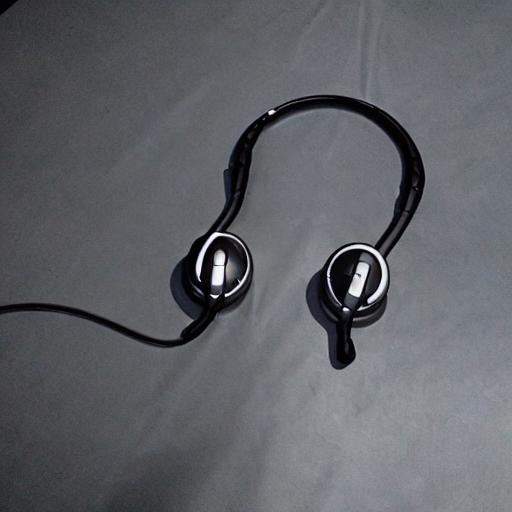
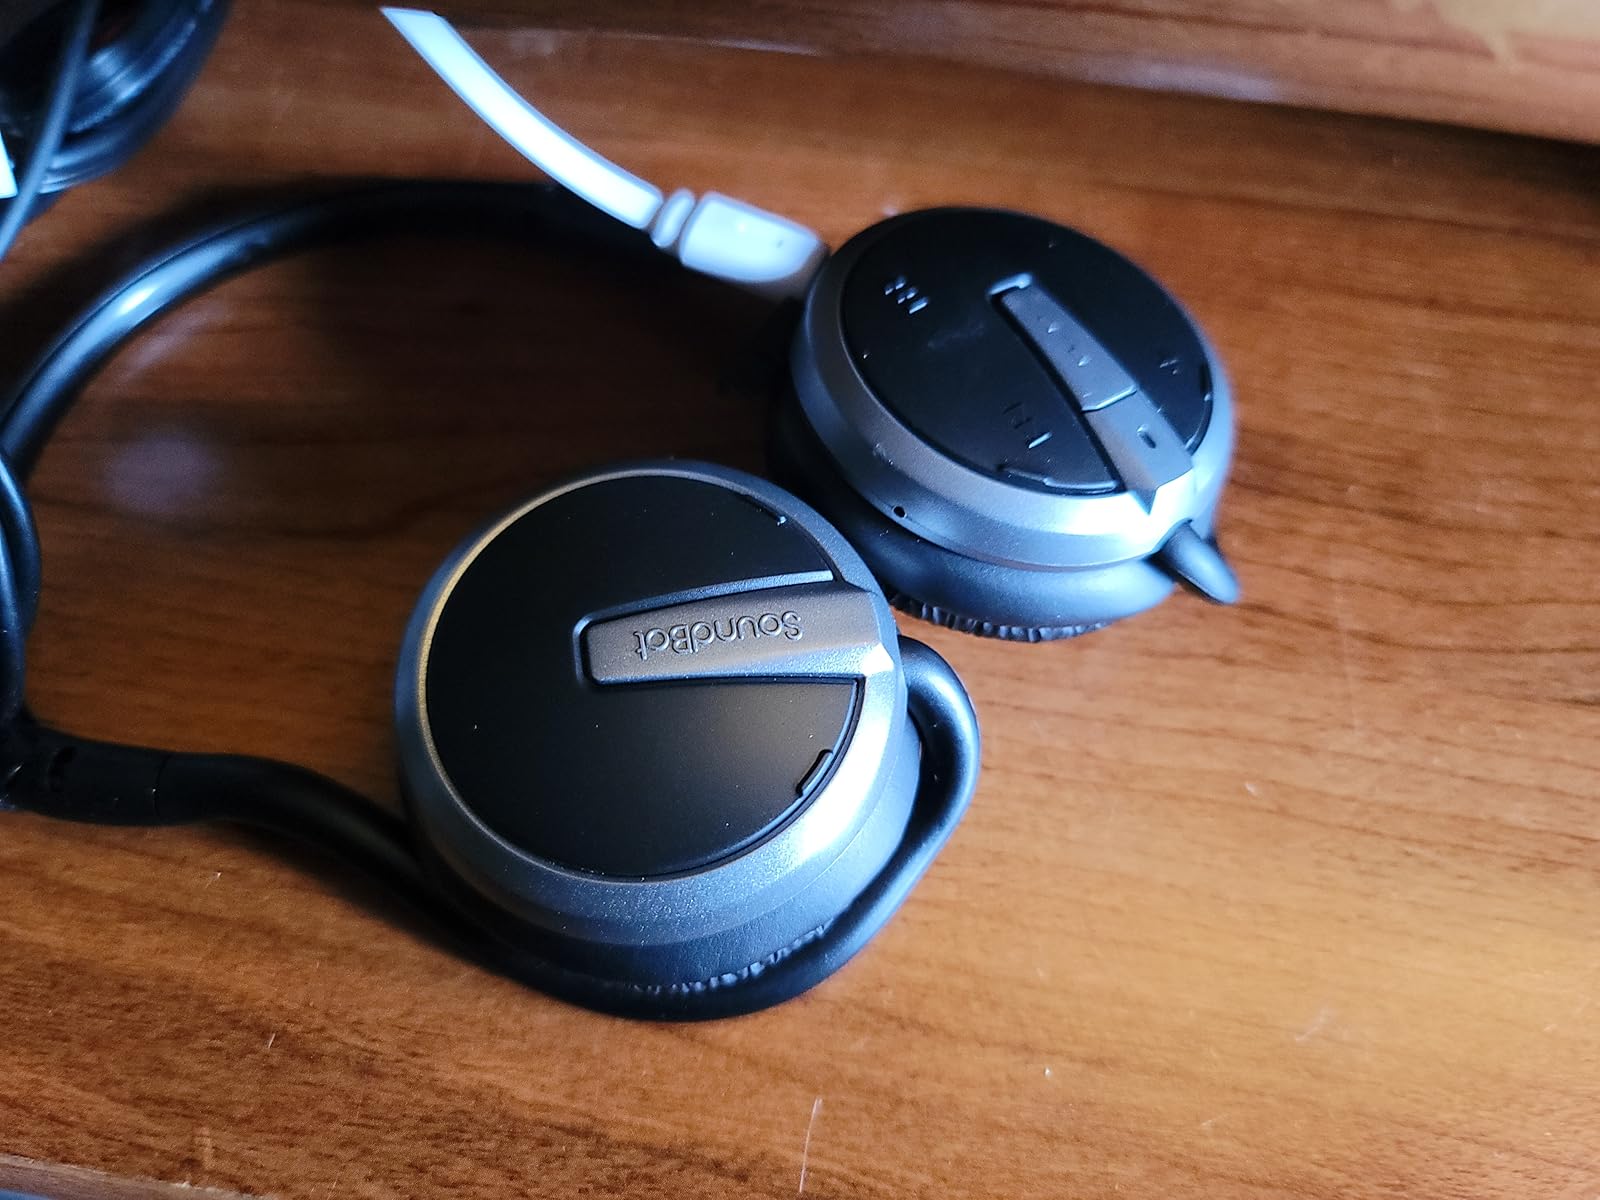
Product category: headphones
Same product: no